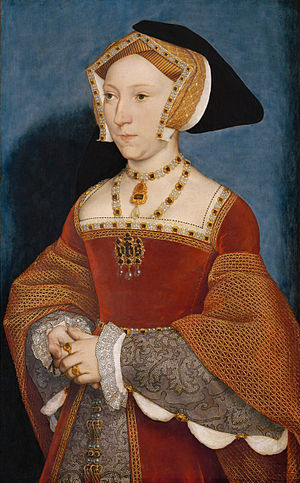
Jane Seymour
Jane Seymour var Henrik 8. af Englands 3. hustru. De blev gift den 30. maj 1536, kun 11 dage efter at Henrik 8. forrige hustru, Anne Boleyn, var blevet henrettet. Hun sørgede for at genforene Henrik 8. med dennes forviste datter, den senere Maria 1. af England og fødte i oktober 1537 den senere Edvard 6. af England, men døde selv 12 dage senere. Hun var den eneste af Henriks 6 hustruer, der fik en dronnings begravelse, og hun ligger ved siden af ham i St. George's Chapel, Windsor.